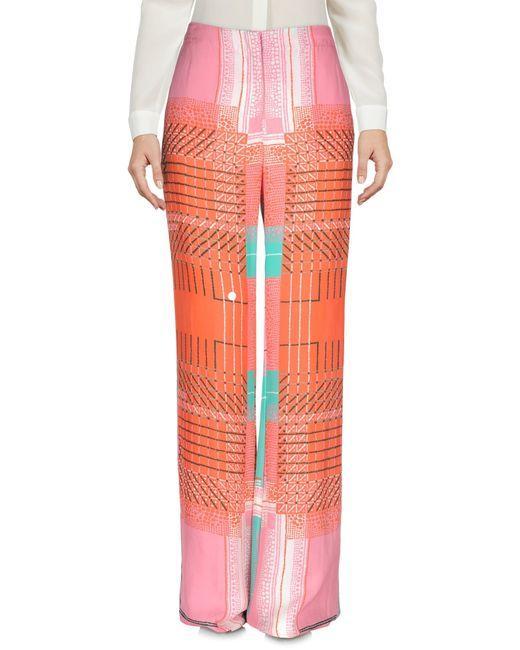
Weibliche beiläufige Rosa Muster-Seidenhose